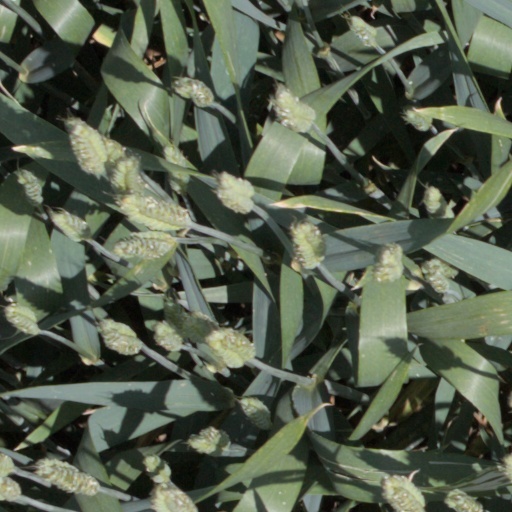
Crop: wheat